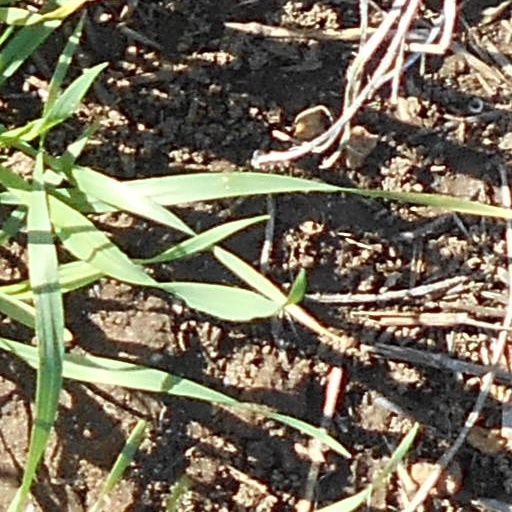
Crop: wheat